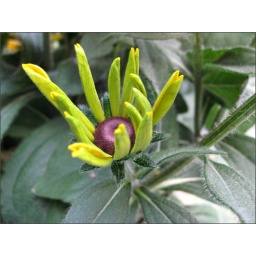
We have a pot of daisies in our courtyard. The flowers are at varying stages of blooming.